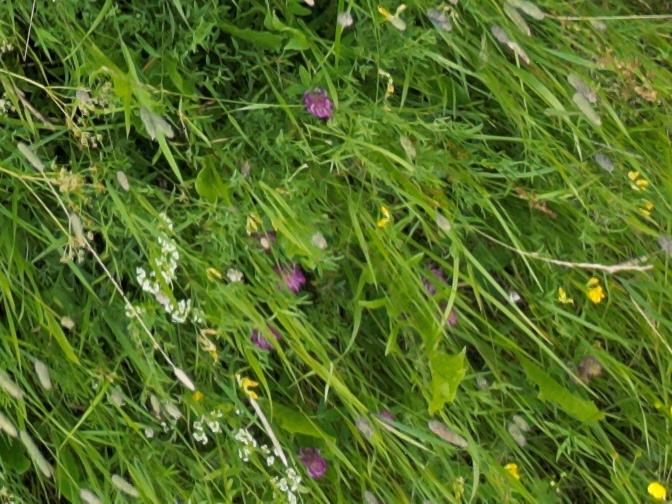
Flowers visible: yarrow flowers, yarrow flowers, yarrow flowers